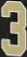
Number: 3